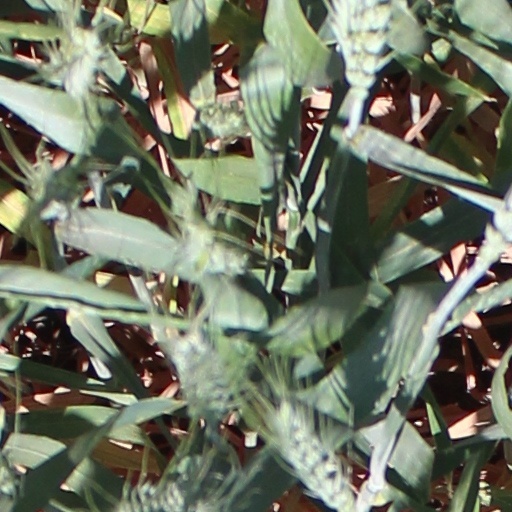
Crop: wheat